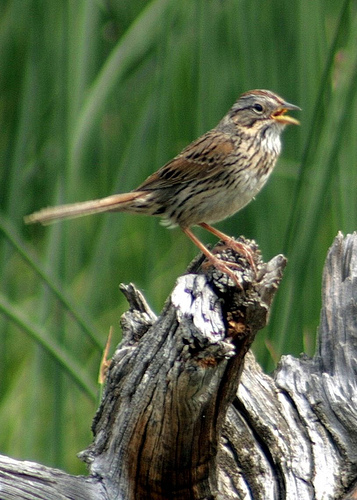
this small bird has a brown crown, spotted brown and black wings and tail, and orange fee.
this bird has a short curved bill, light brown tarsuses and feet, and a brown crown.
the bird has a long brown tail feather and orange tarsals with a pointed bill.
small bird with large larsus and feet, the bird outer body and side is brown.
this is a little bird with a white belly, black and brown streaked wing and a orange beak.
this bird has wings that are brown with a white belly
this bird is brown, black, and white in color, with a yellow beak.
a small bird with orange legs and a yellow and black beak with a white belly.
this particular bird has a belly that is white and brown
this bird has alot of black, brown and white running thru its body with black eyes and tan color feet.
Species: Lincoln Sparrow